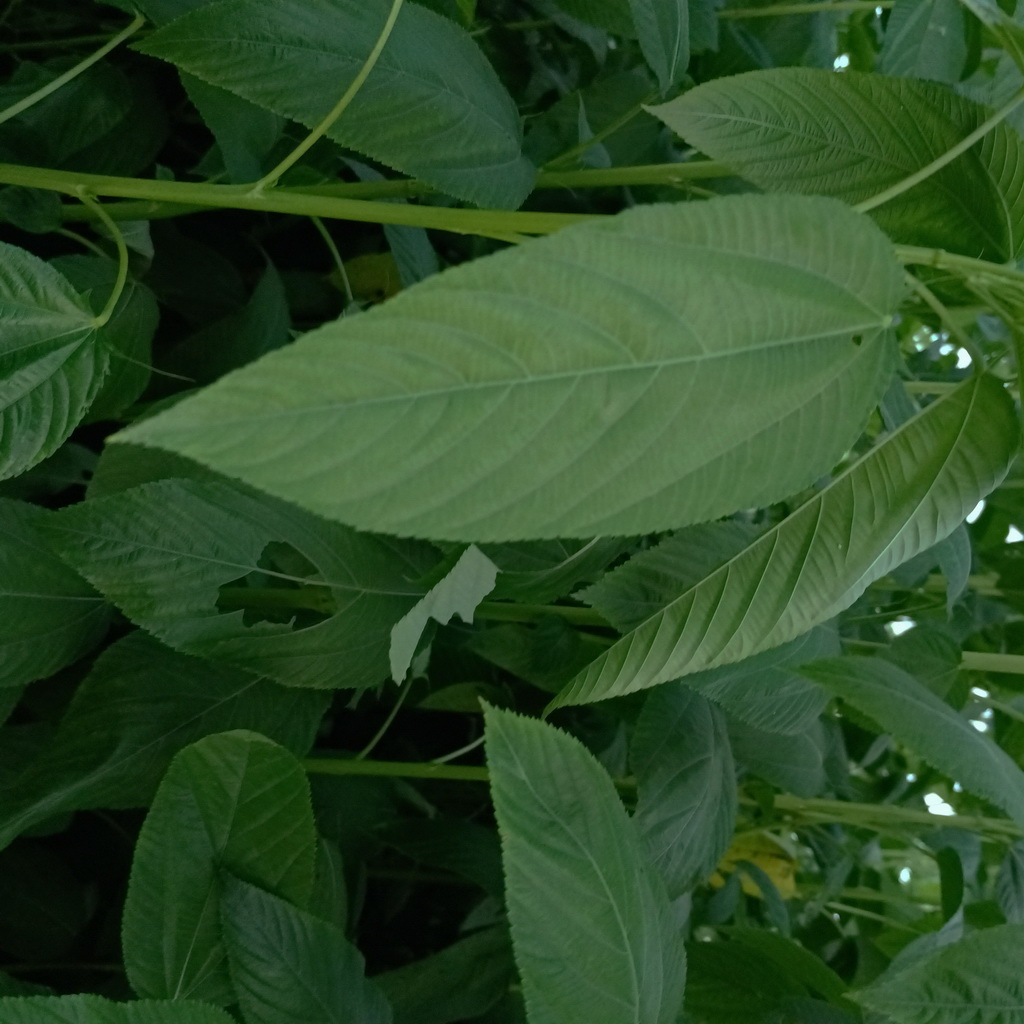
Label: Fresh